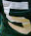
Number: 5